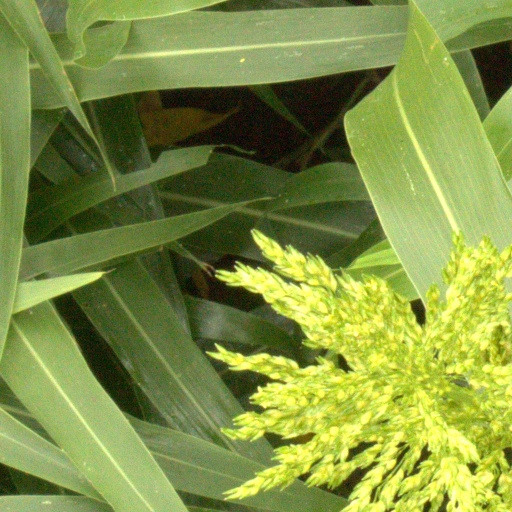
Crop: sorghum